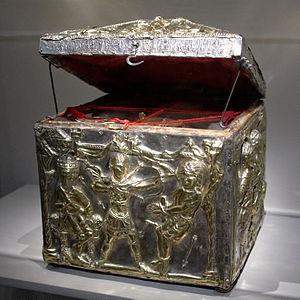
Coffret reliquaire de Grégoire le Grand.